Jared Leto

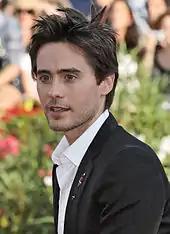
Leto at the premiere of "Mr. Nobody" at the 66th Venice International Film Festival

In 2006, Leto appeared in the neo-noir crime drama "Lonely Hearts", the true story of the notorious "lonely hearts killers" of the 1940s, Raymond Fernandez and Martha Beck. Playing Fernandez, he co-starred with Salma Hayek who played the role of Beck. The film received mixed reviews from critics; however, Leto's acting was widely praised; Heather Huntington from Reelz wrote that his "layered performance as the nattily dressing dandy with no remorse is truly impressive."